Robert K. Crane

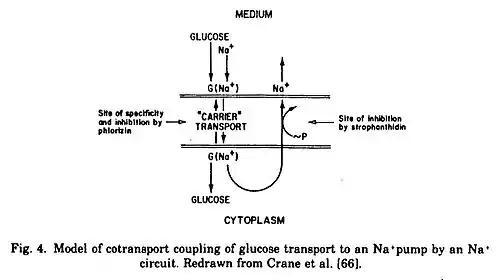
Model of cotransport coupling of glucose transport to an Na pump by an Na circuit. Redrawn from Crane et al.

In August 1960, in Prague, Crane presented for the first time his discovery of the sodium-glucose cotransport as the mechanism for intestinal glucose absorption. Cotransport was the first ever proposal of flux coupling in biology and was the most important event concerning carbohydrate absorption in the 20th century.